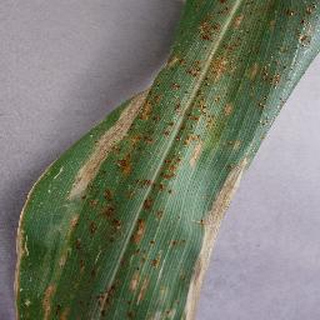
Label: corn_northern_leaf_blight